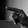
ASL letter: P